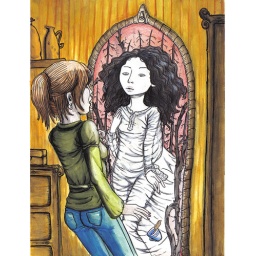
That was a proposal for a book cover. The lady dressed in white is supposed to be the death